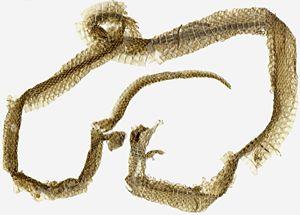
Les serpents, formant le sous-ordre des Serpentes, sont des reptiles carnivores au corps très allongé et dépourvus de membres apparents. Comme tous les squamates, ce sont des vertébrés amniotes caractérisés par un tégument recouvert d'écailles, imbriquées les unes sur les autres et protégées par une couche cornée épaisse, et par une thermorégulation assurée par trois mécanismes, l'ectothermie, la poïkilothermie et le bradymétabolisme. Ils sont aussi appelés plus rarement Ophidiens.
La mue est le remplacement de la peau de certains reptiles appartenant à l'ordre des squamates, ordre qui comprend entre autres les lézards et les serpents.